No-dig gardening

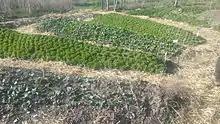

No-dig methods allow nature to carry out cultivation operations. Organic matter such as well rotted manure, compost, leaf mold, spent mushroom compost, old straw, etc., is added directly to the soil surface as a mulch at least 5-15 centimeters (2–6 in) deep, which is then incorporated by the actions of worms, insects and microbes. Worms and other soil life also assist in building up the soil's structure, their tunnels providing aeration and drainage, and their excretions bind together soil crumbs. This natural biosphere maintains healthy conditions in the upper soil horizons, where annual plant roots thrive. No-dig systems are said by practitioners such as Charles Dowding to be freer of pests and disease, possibly due to a more balanced soil population being allowed to build up in this undisturbed environment, and by encouraging the buildup of beneficial rather than harmful soil fungi. Moisture is also retained more efficiently under mulch than on the surface of bare earth, allowing slower percolation and less leaching of nutrients.